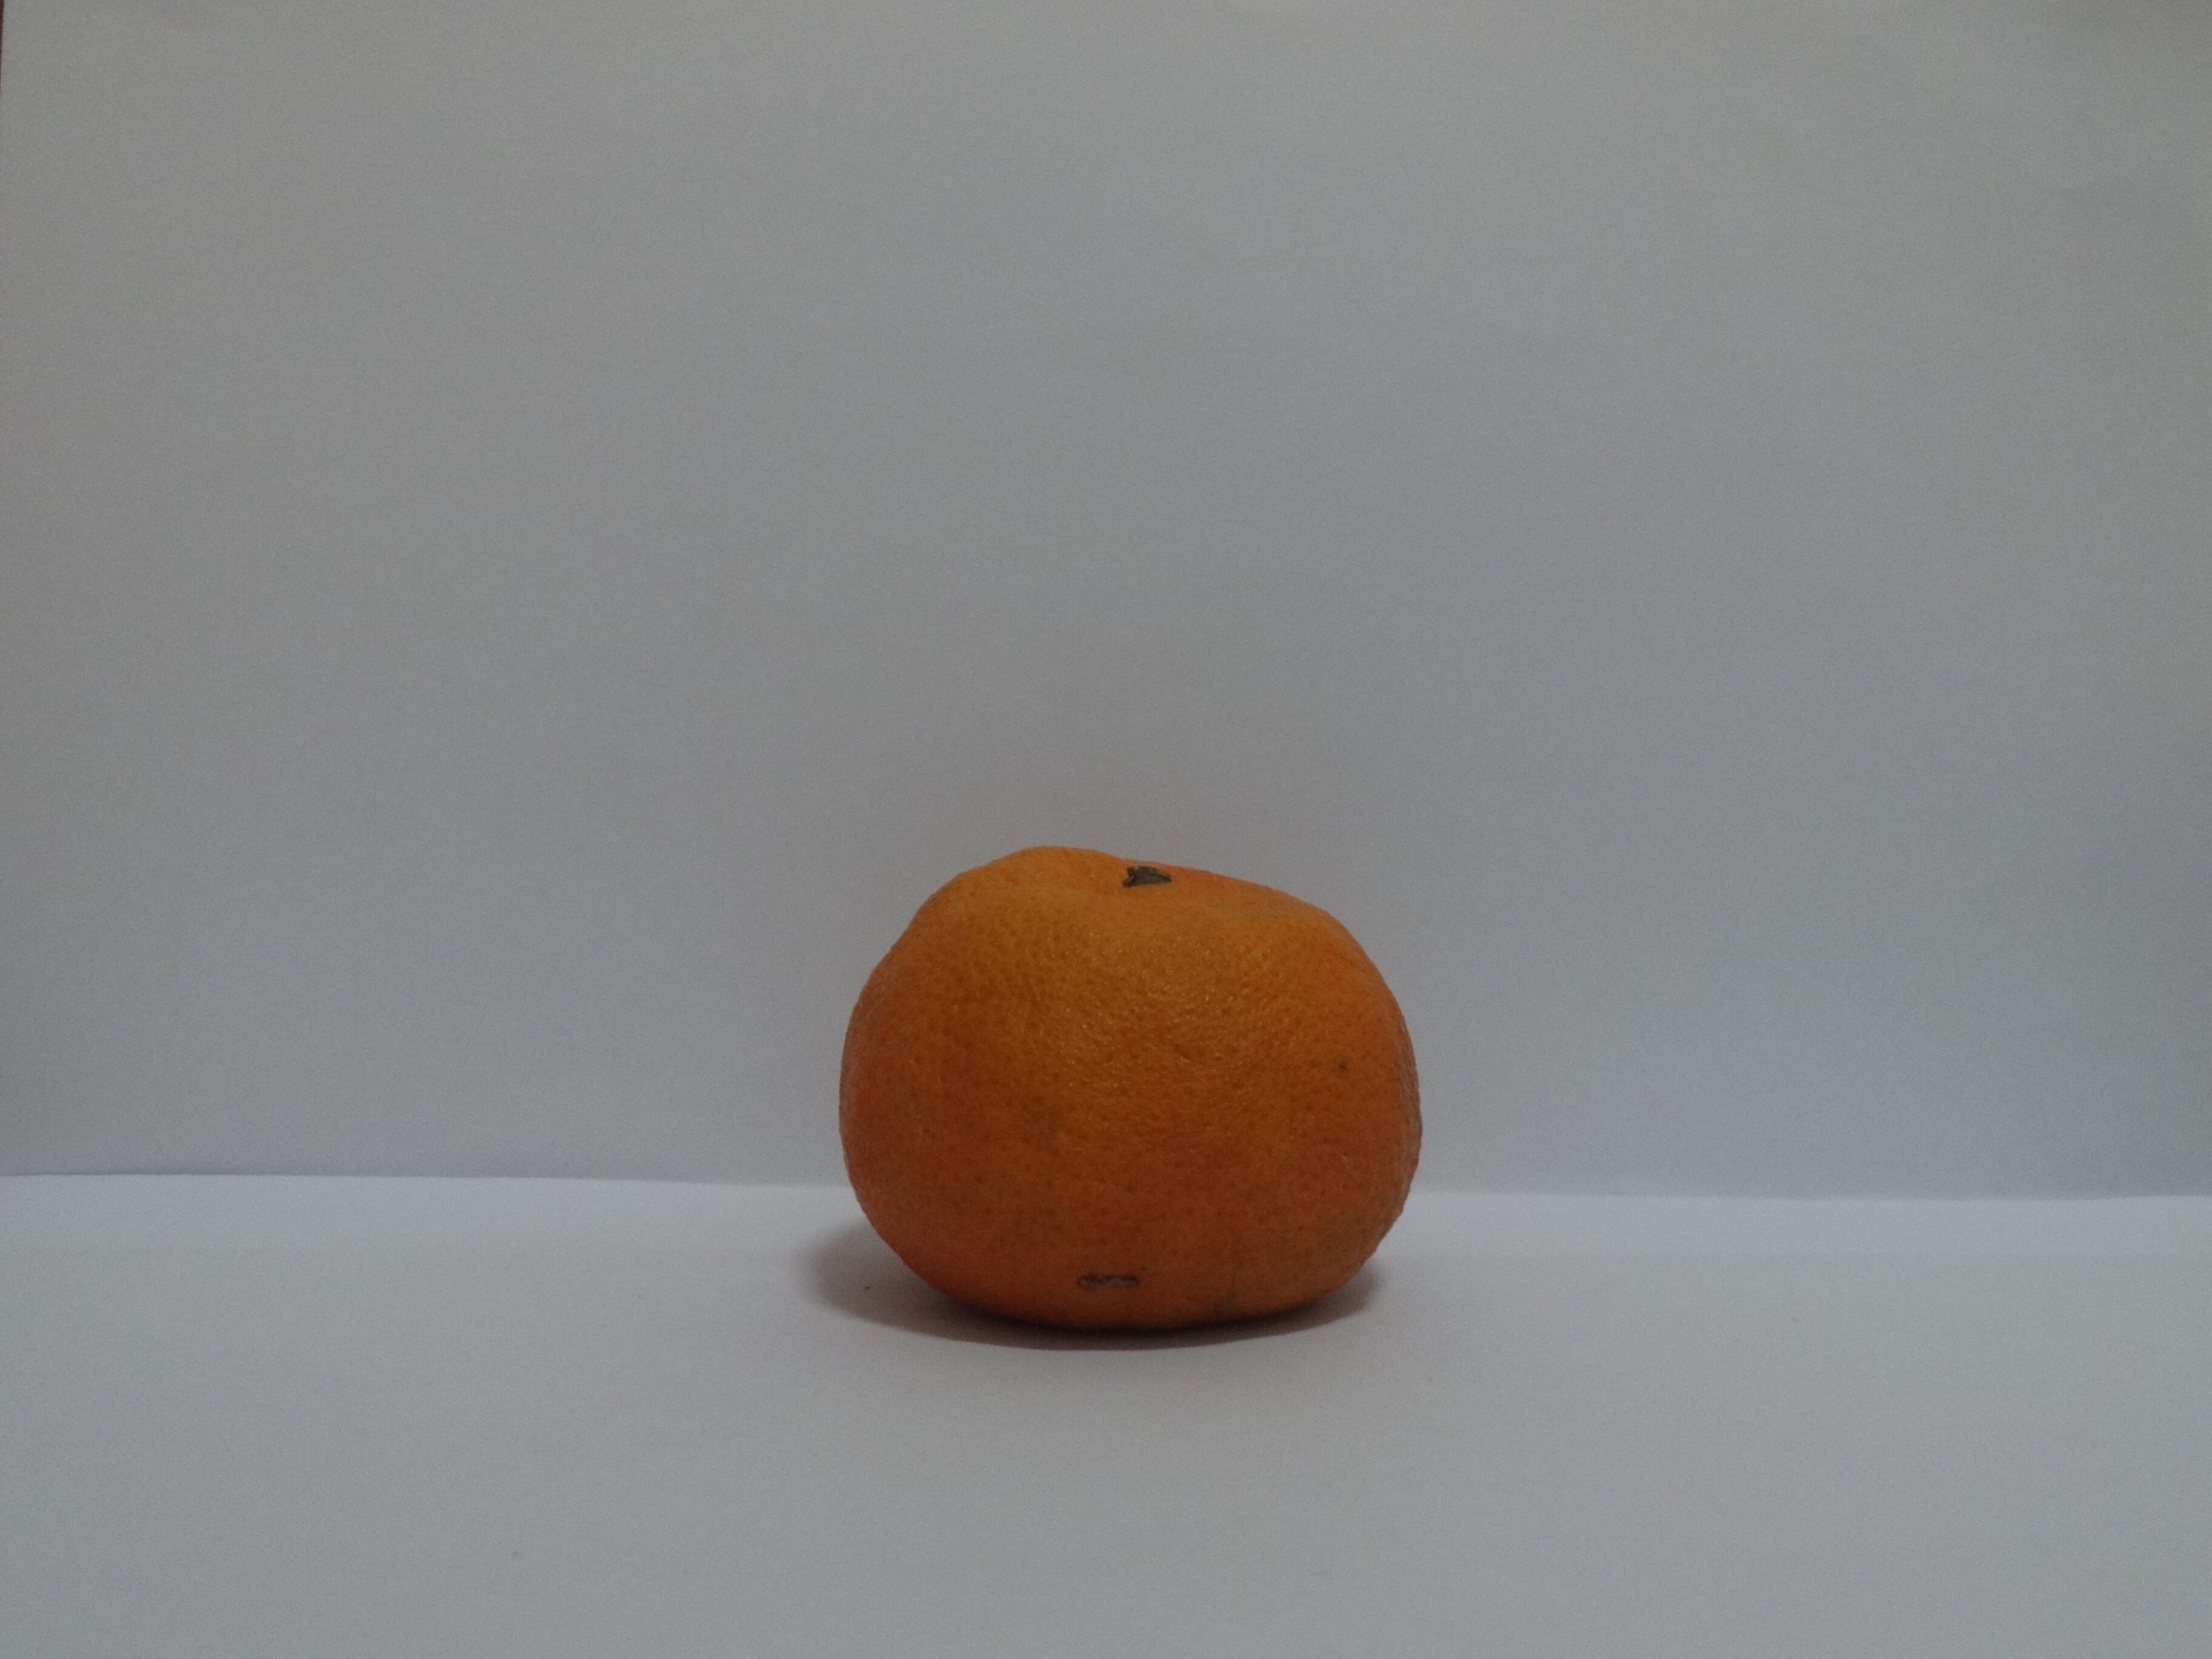
Citrus fruit variety: murcott